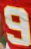
Number: 9